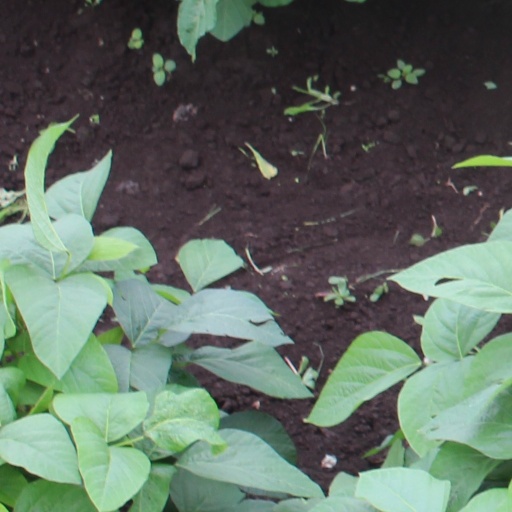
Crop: soybean